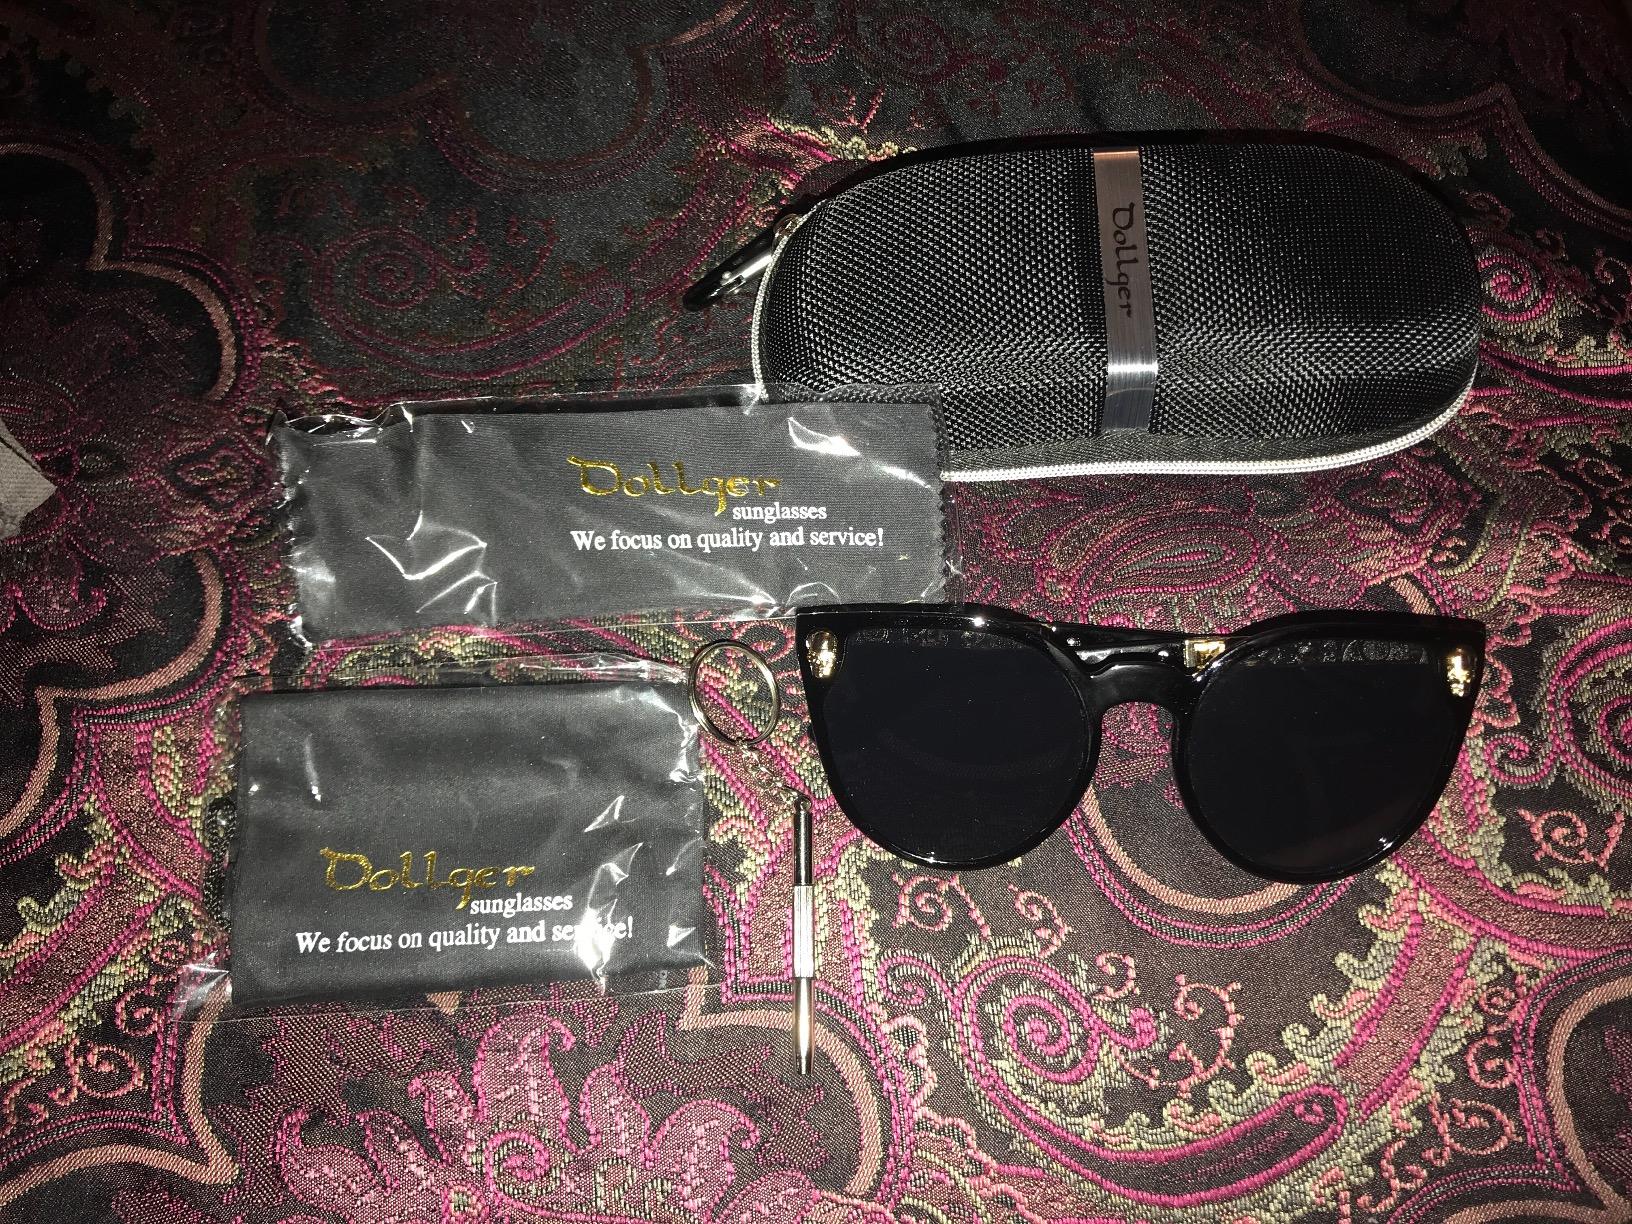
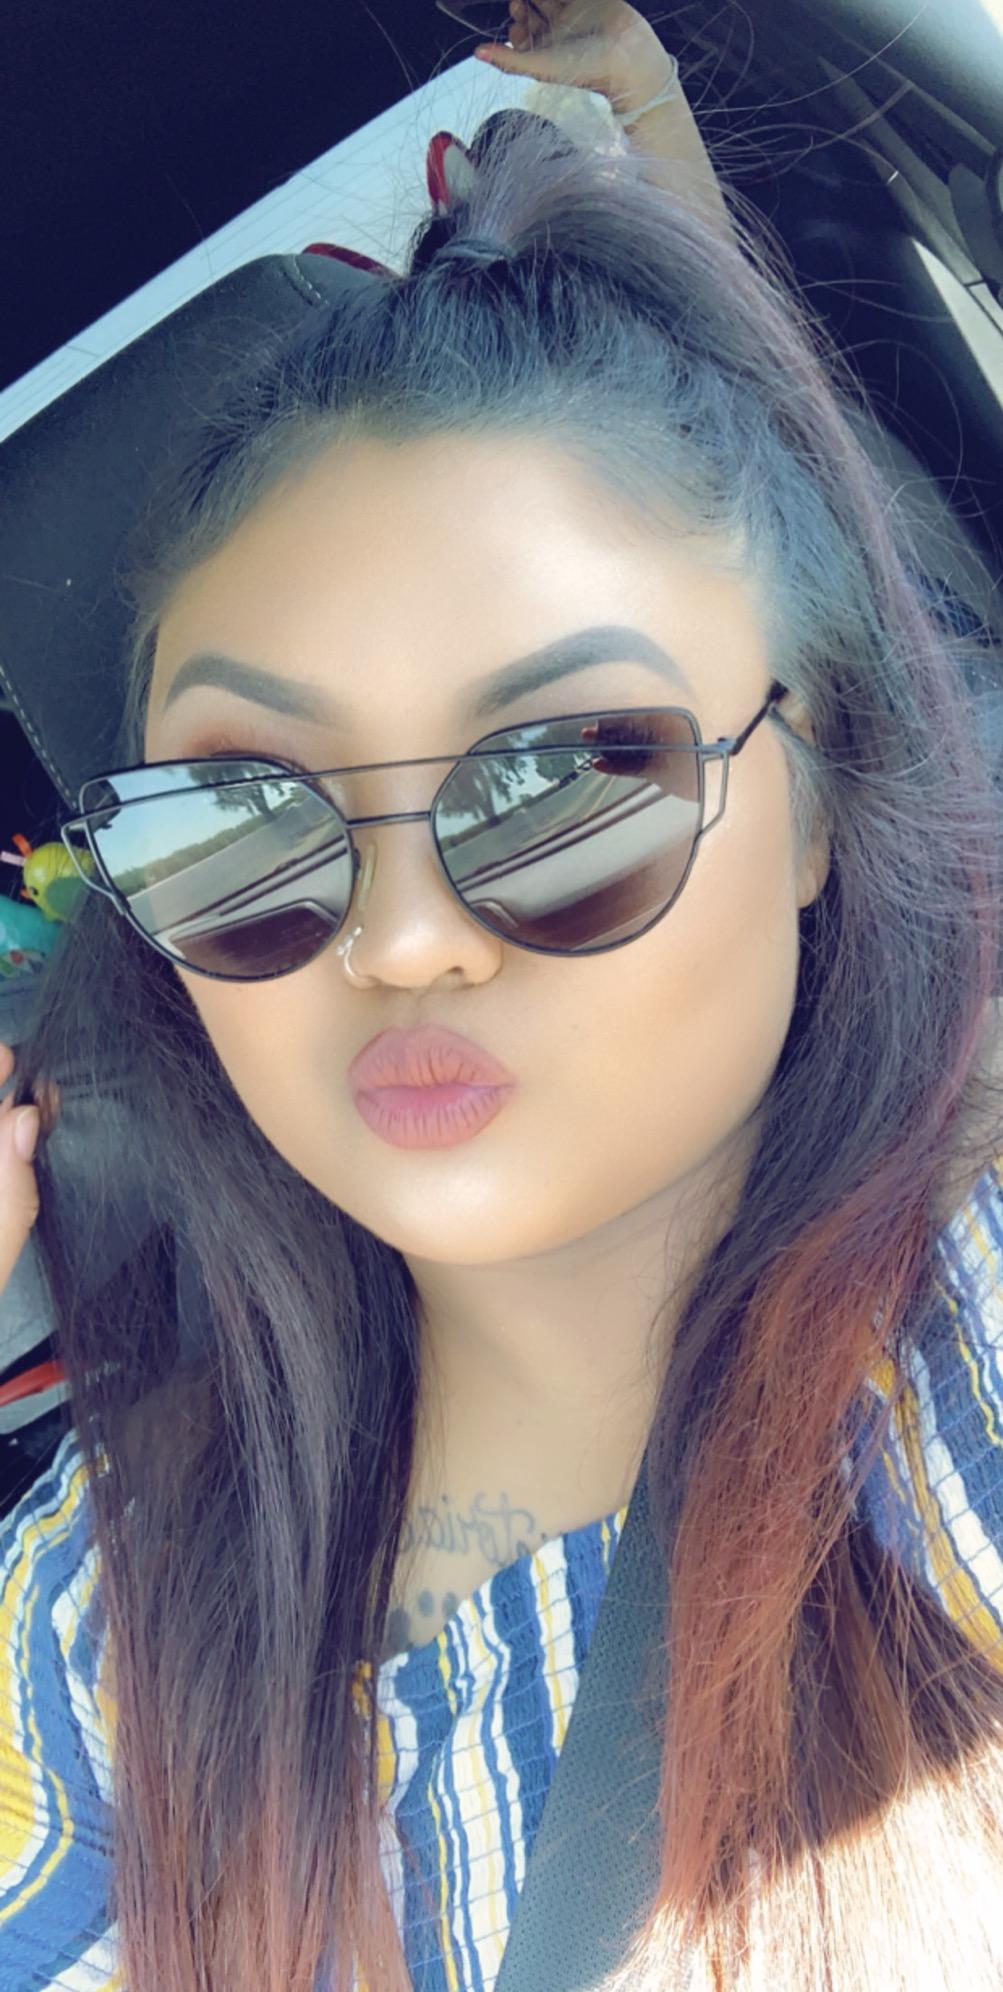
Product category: accessories_sunglasses
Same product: no